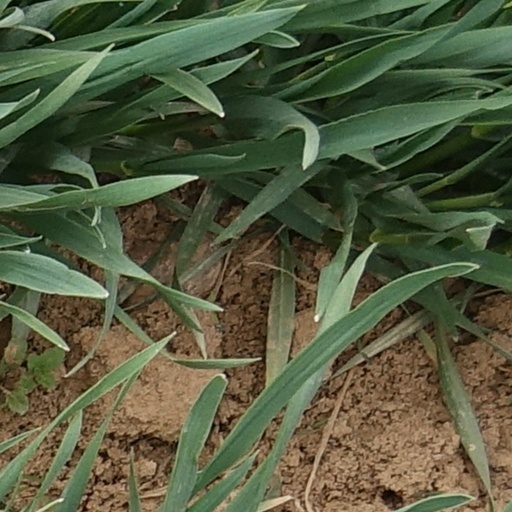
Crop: wheat